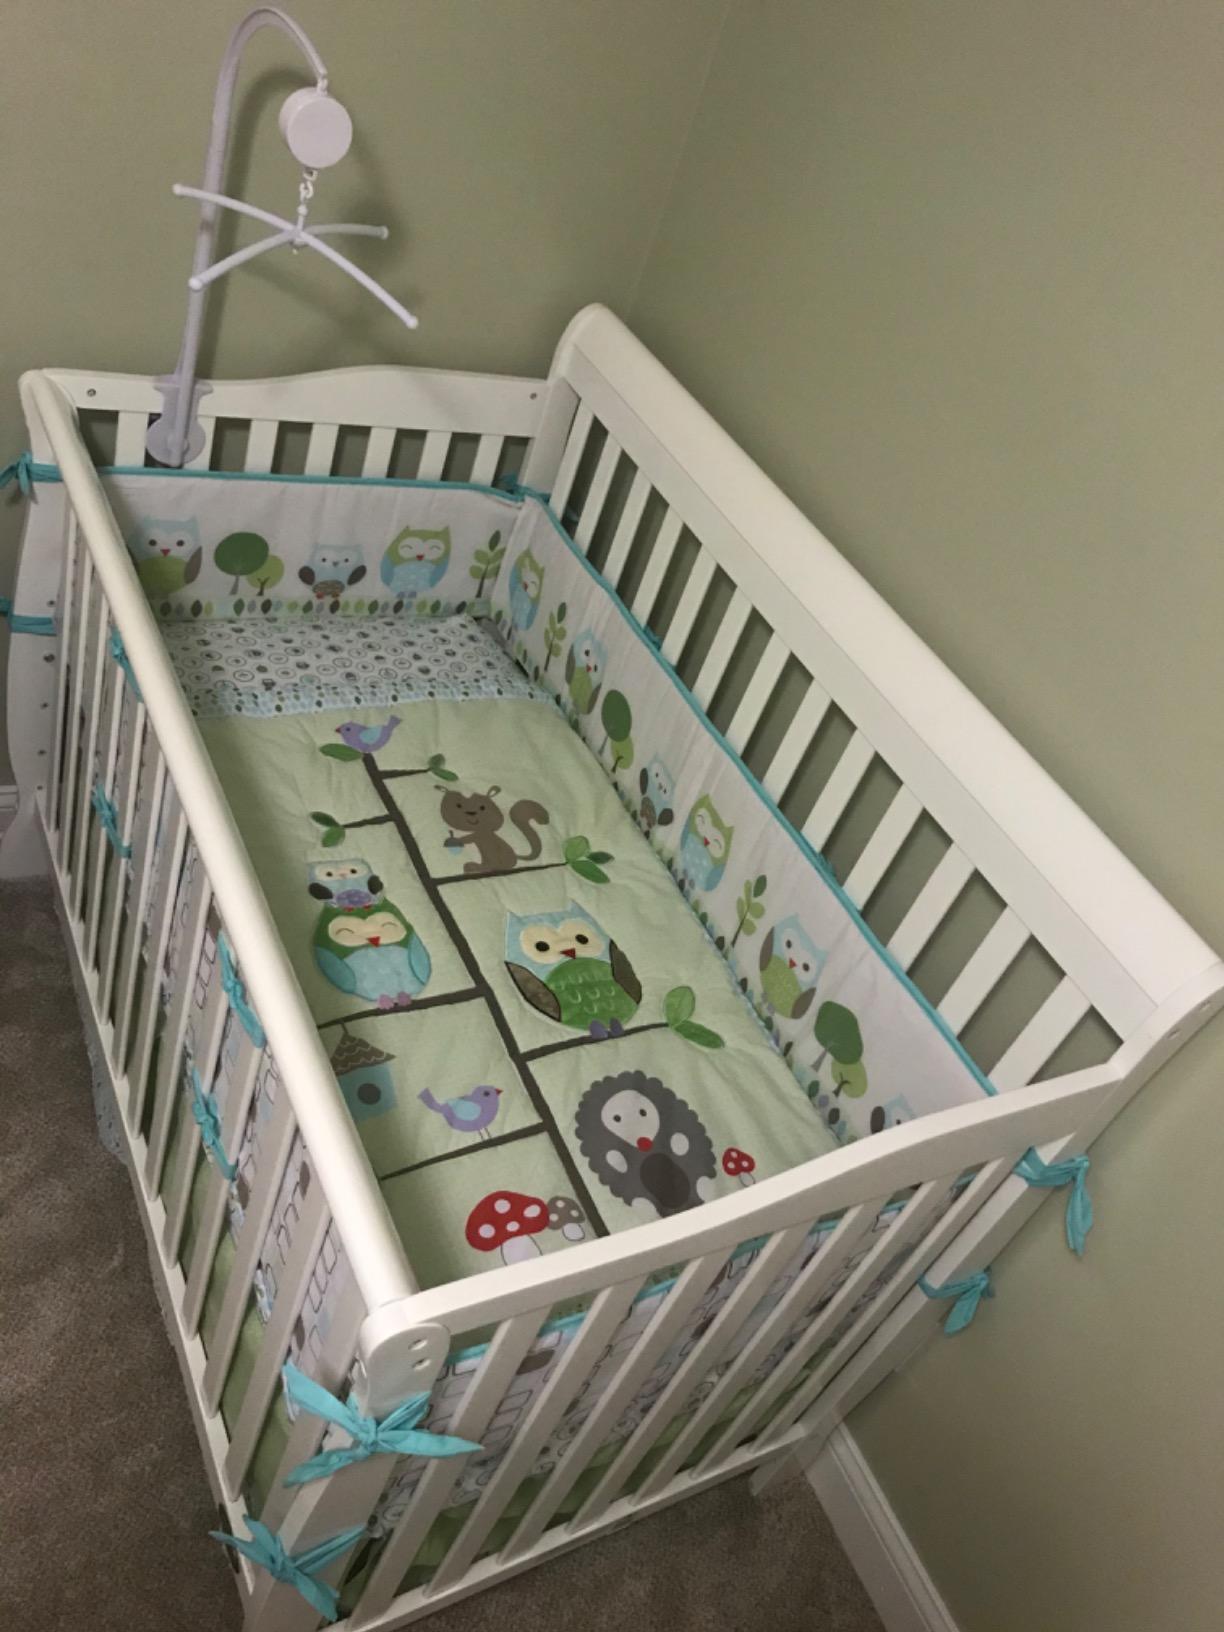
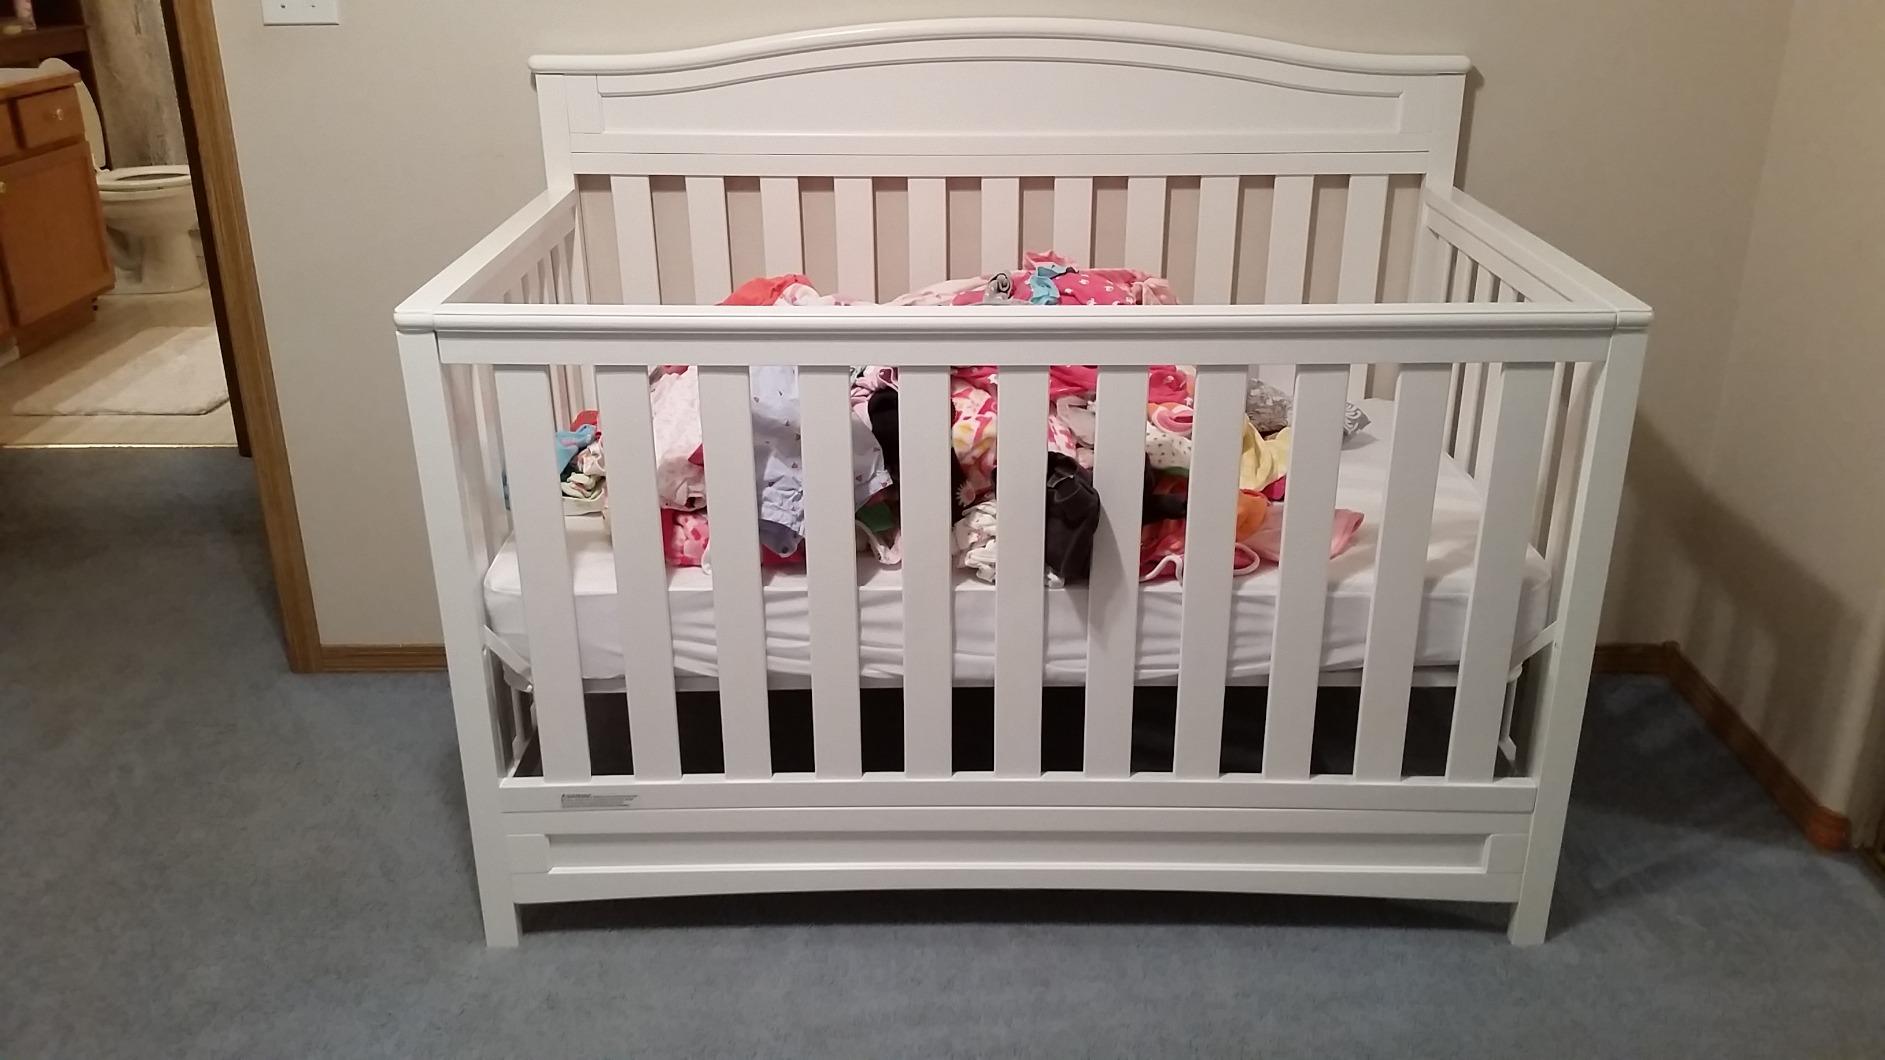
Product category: products_crib
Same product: no